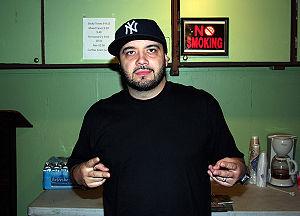
DJ Green Lantern, de son vrai nom James D'Agostino, né le 7 juillet 1976 à Rochester, dans l'État de New York, est un disc jockey, compositeur et producteur de hip-hop américain, d'origine italienne et portoricaine.